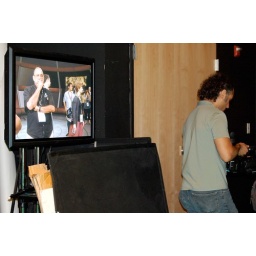
Tour in the green screen room